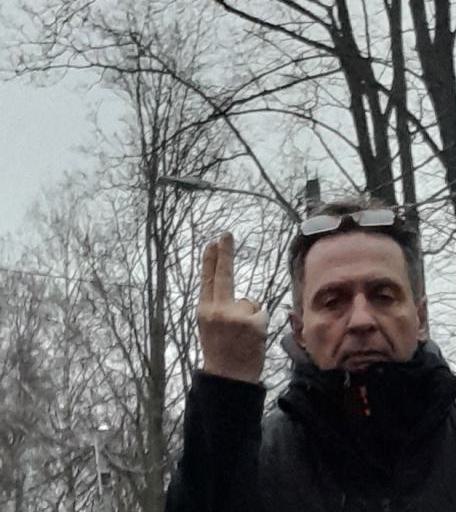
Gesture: two_up_inverted